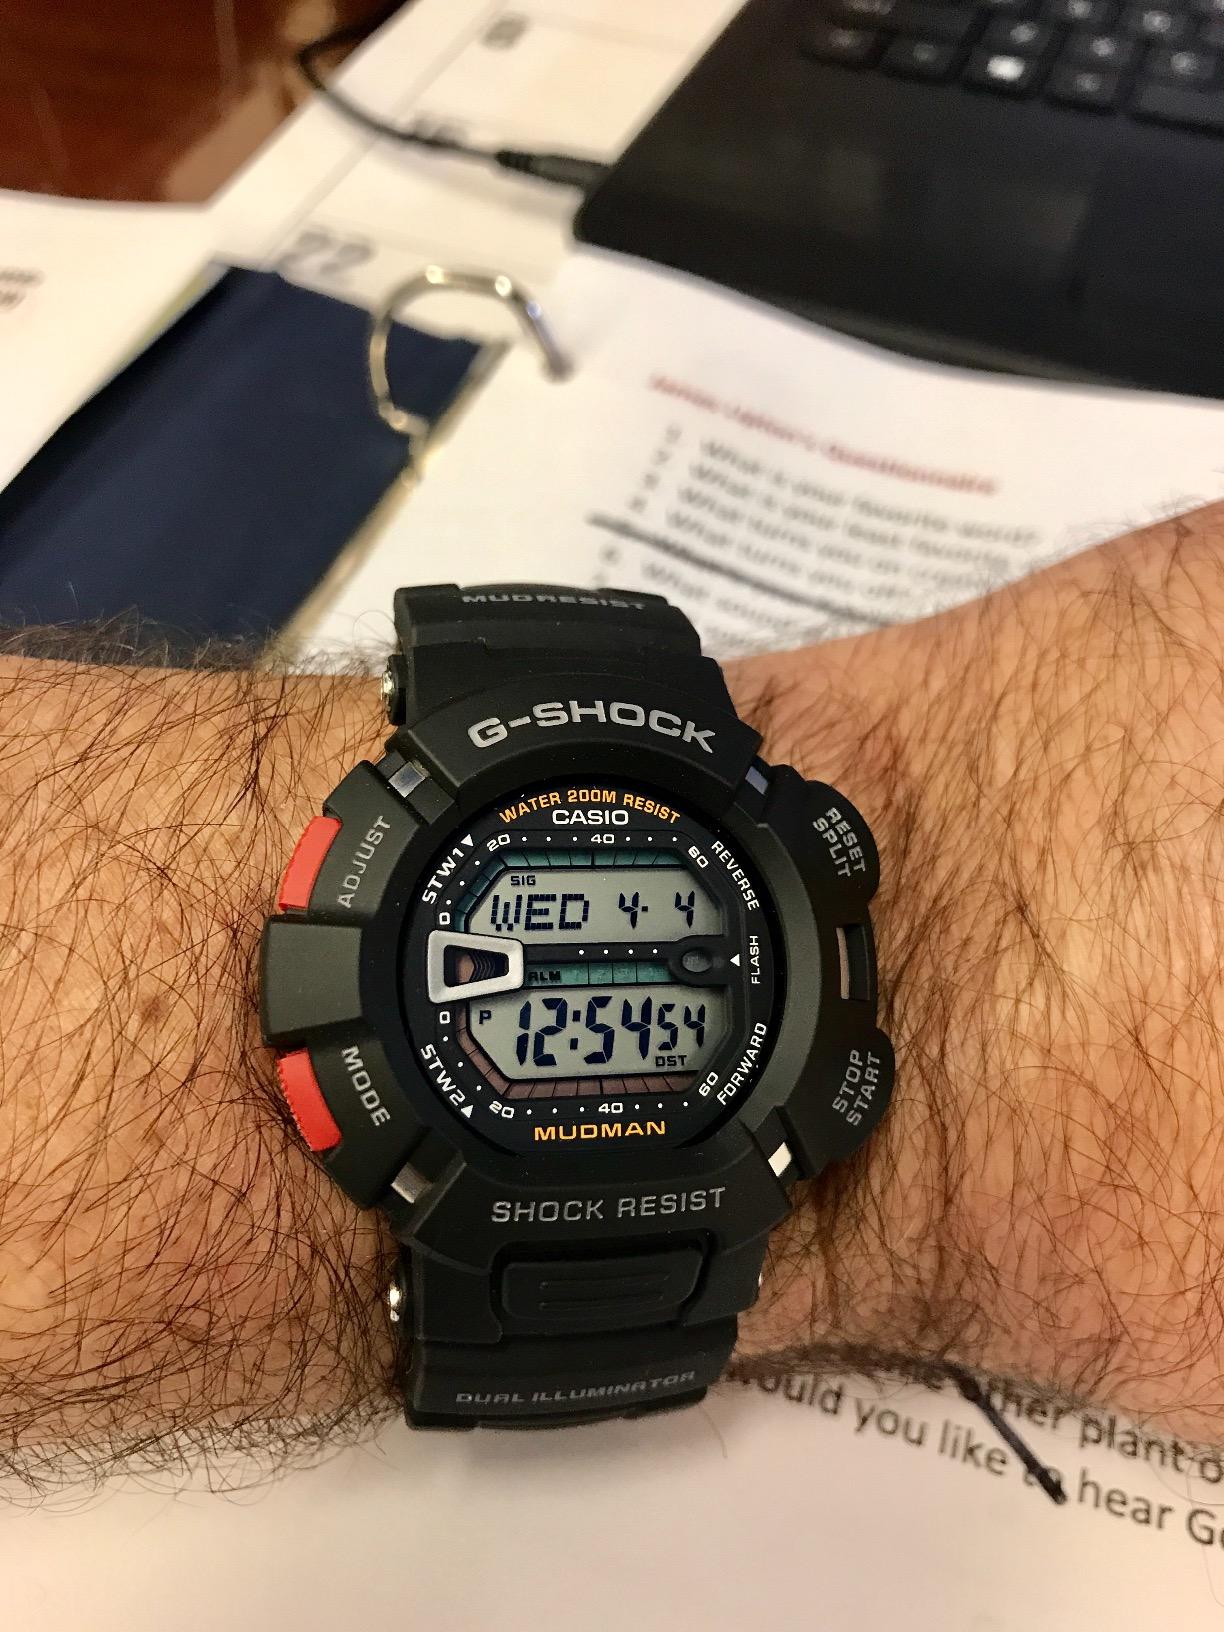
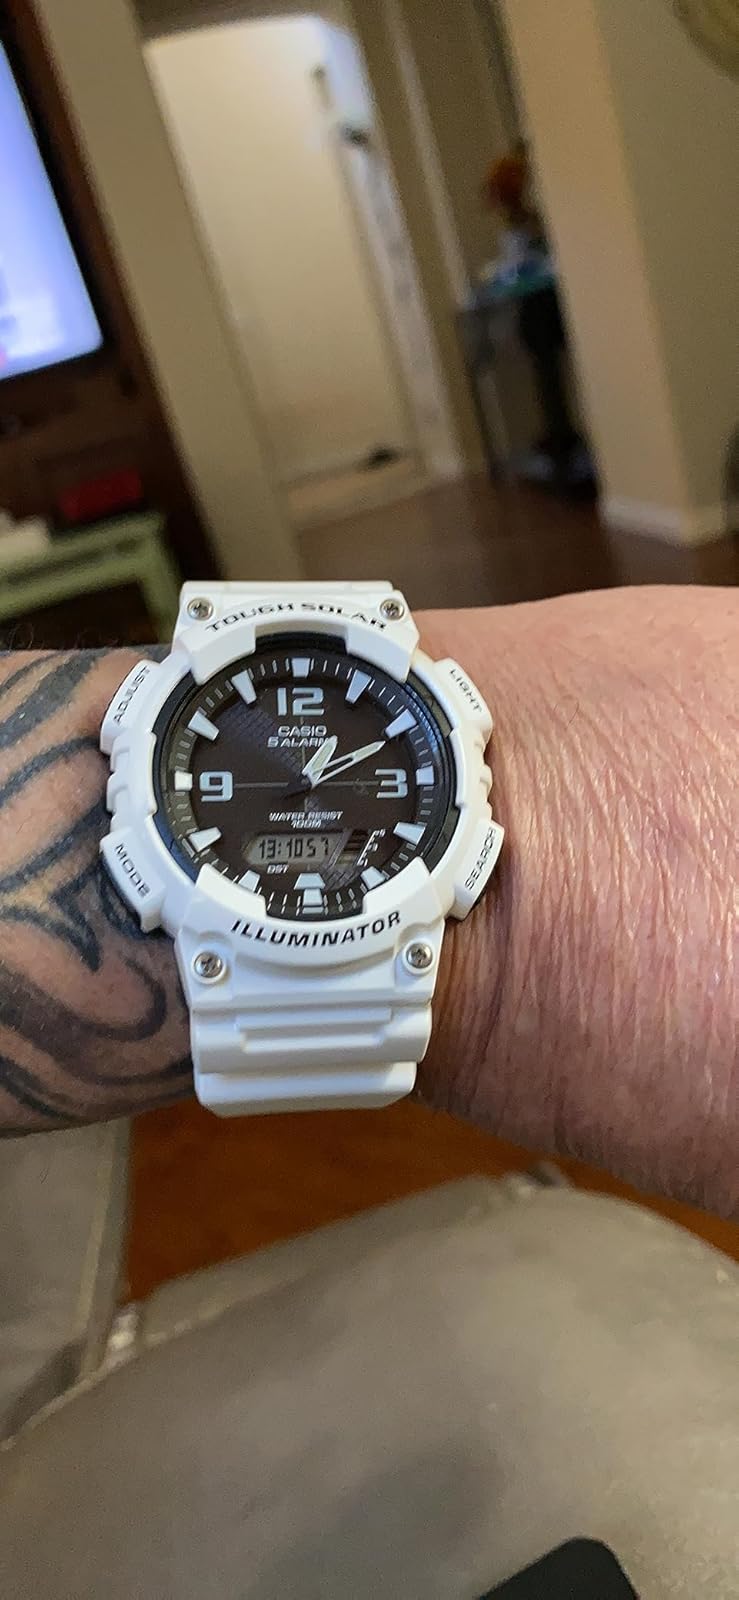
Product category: accessories_watch
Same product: no